Battle of Mackinac Island (1814)

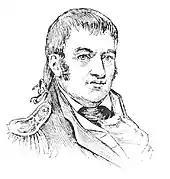
American Brig Gen Duncan McArthur established Fort Gratiot in 1814 as an advanced base to retake Mackinac Island.

In February 1814, Lieutenant Colonel Robert McDouall of the Glengarry Light Infantry was ordered to re-establish communications with Mackinac and take charge of the post. McDouall's first task was to open a new supply line from York via Yonge Street and Lake Simcoe to the Nottawasaga River, which flows into Georgian Bay. The Nottawasaga was selected in preference to the established post at Penetanguishene on Matchedash Bay, even though the navigation from the Nottwasaga was obstructed by rocks and shoals. However, the route from Lake Simcoe to Penetanguishene would need to be improved for , which would be almost impossible in the depths of winter, while the overland portage to the Nottawasaga was shorter and much more easily improved.